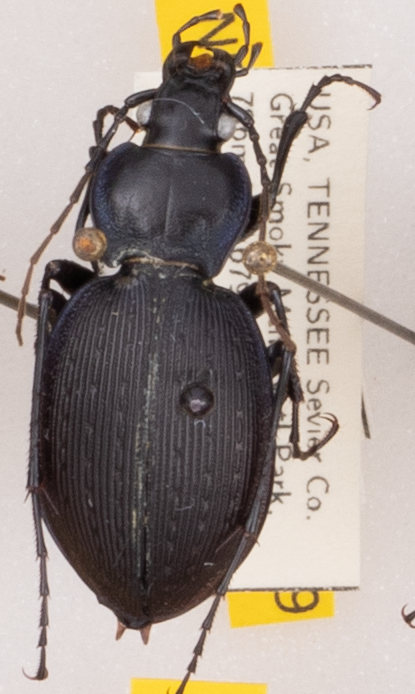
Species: Carabus goryi
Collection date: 2022-08-16
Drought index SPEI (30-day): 1.01
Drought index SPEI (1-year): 0.938
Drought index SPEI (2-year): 2.09